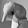
ASL letter: Q